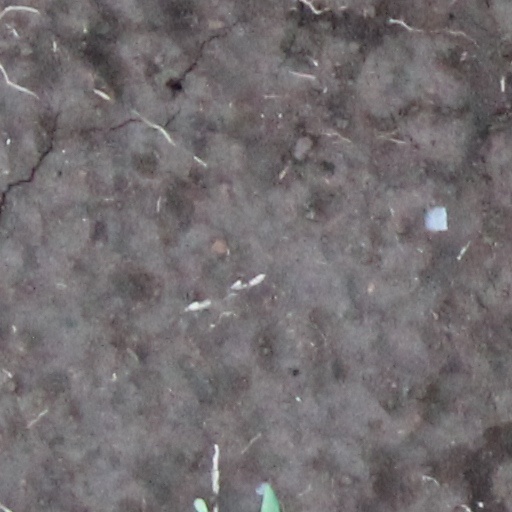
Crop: wheat